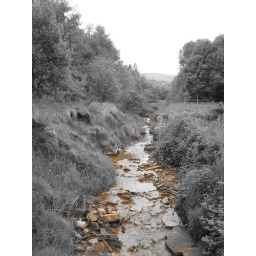
the iron in the river turns it orange and i thought it would look good against the black and white.